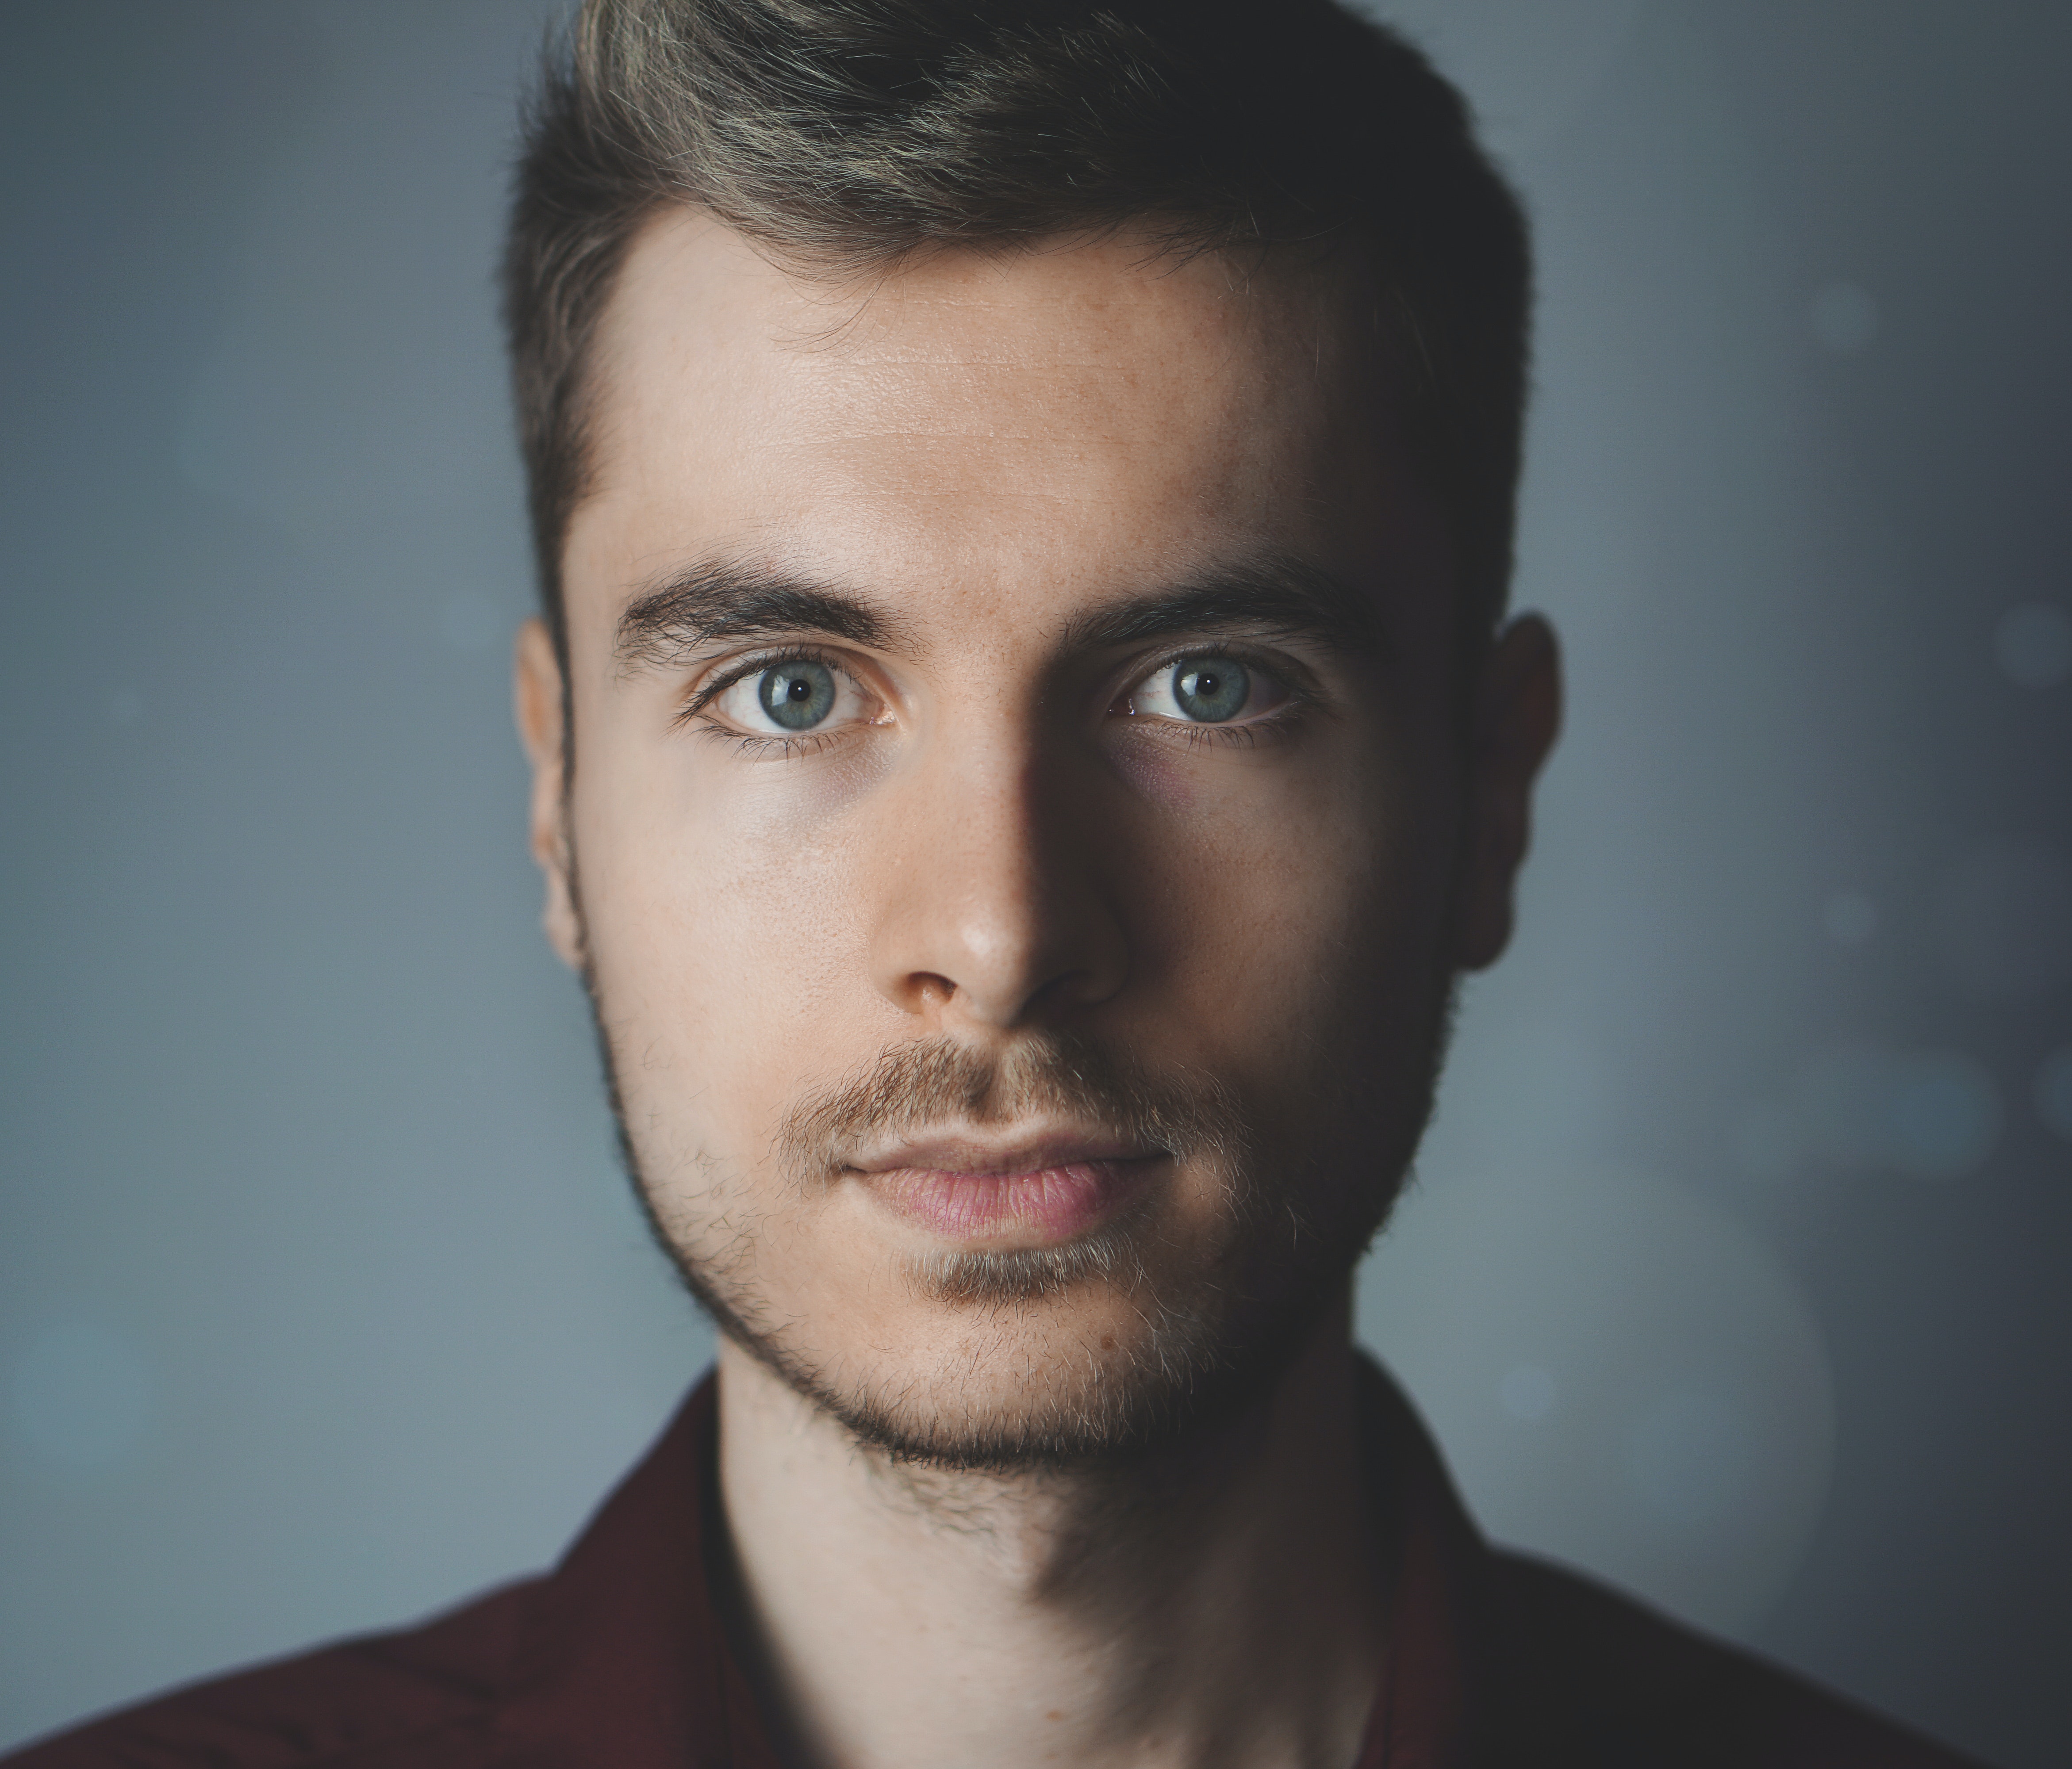
Gender: men